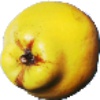
Label: Quince 1